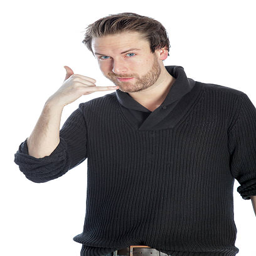
attractive man wearing casual clothes isolated on a white background